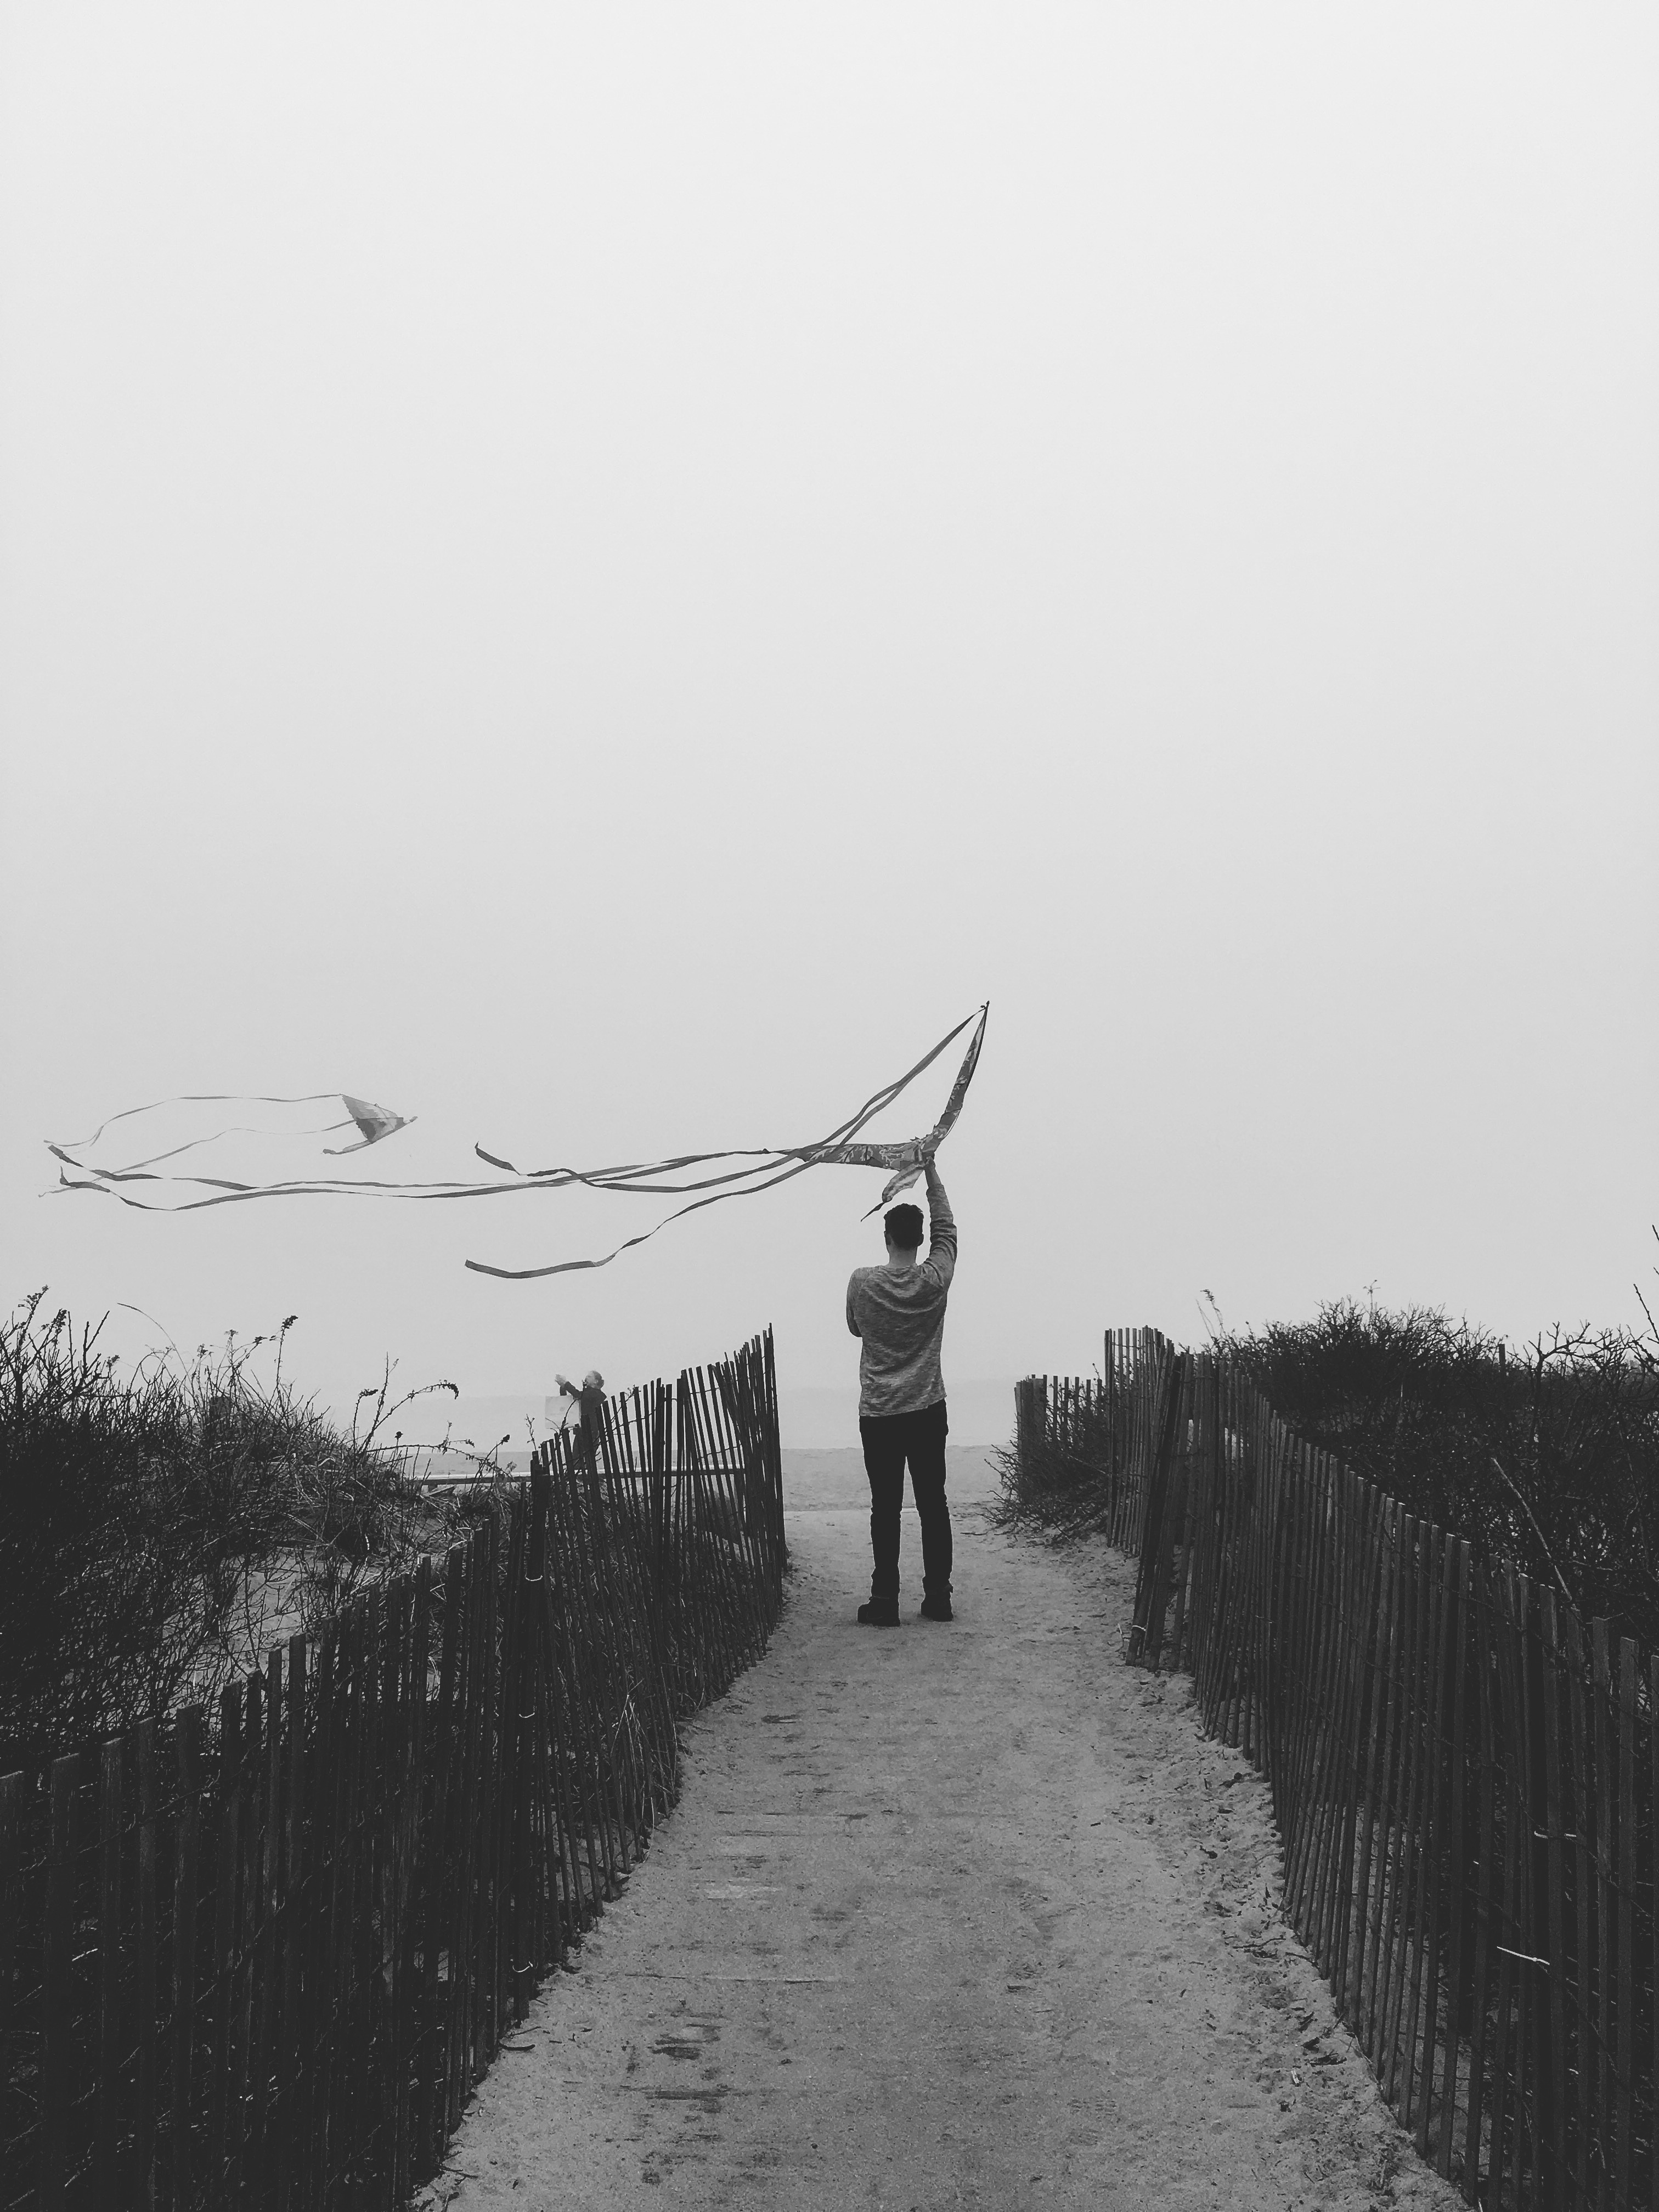
sea, snow, winter, black and white, fog, mist, white, morning, wind, weather, monochrome, monochrome photography, atmospheric phenomenon